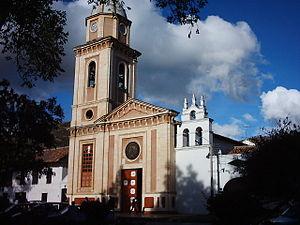
Cet article liste les monuments nationaux du Boyacá, en Colombie. Au 25 septembre 2013, 66 monuments nationaux étaient recensés dans ce département.
Iza est une municipalité située dans le département de Boyacá, en Colombie.